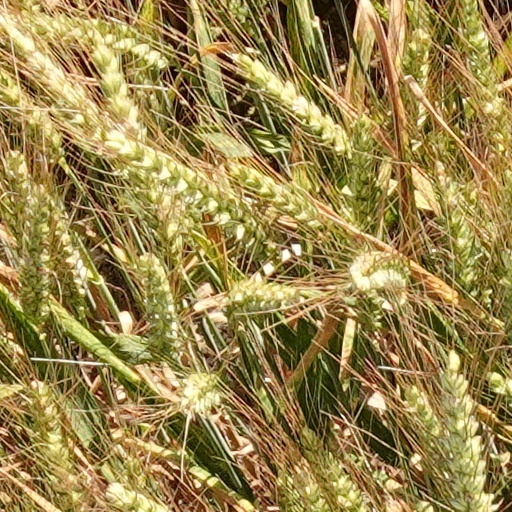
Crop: wheat